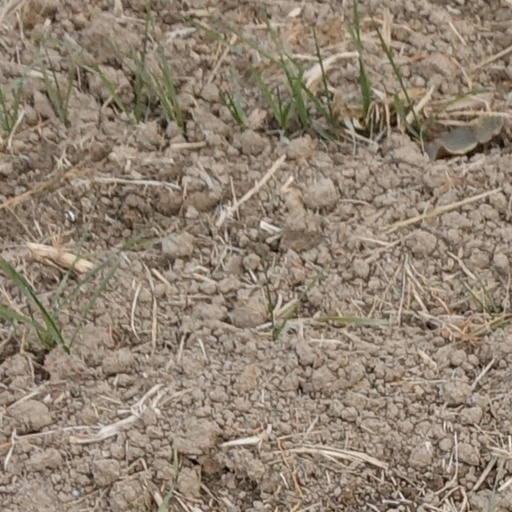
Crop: wheat